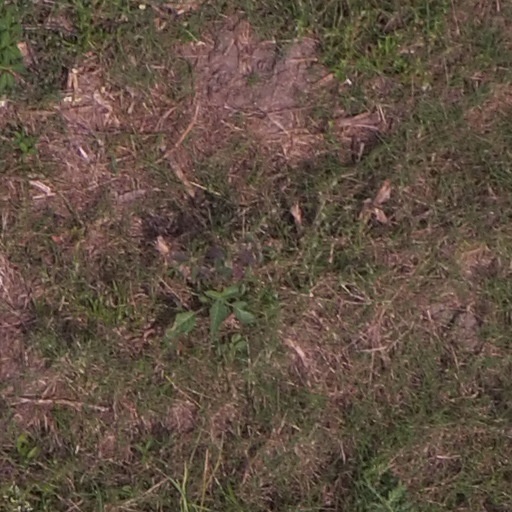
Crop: maize; corn